Traditional water sources of Persian antiquity

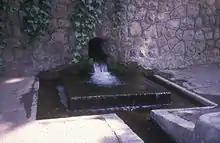
A Kariz surfacing in Niavaran, Tehran. It is used for watering the grounds of The National Library of Iran.

Persia's Qanat system is thousands of years old. The city Zarch in central Iran has the oldest and longest Qanat (over 3000 years and 71 km long) and other 3000 years old Qanats have been found in northern Iran. The Qanats mostly came in from higher elevations, and were split into a distributing network of smaller underground canals called kariz when reaching the city. Like Qanats, these smaller canals were below ground (~20 steps), and were built such that they were very difficult to contaminate. These underground aqueducts, built thousands of years ago suffer no evaporation loss and are ideally suited for drinking water since there is no pollution danger.